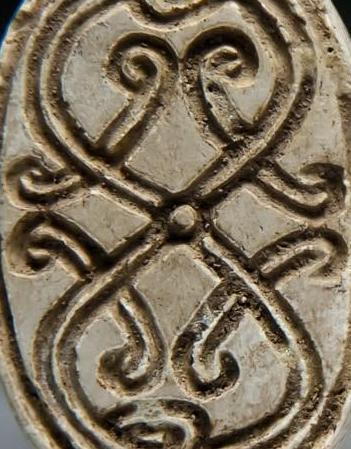
Texture: interlaced